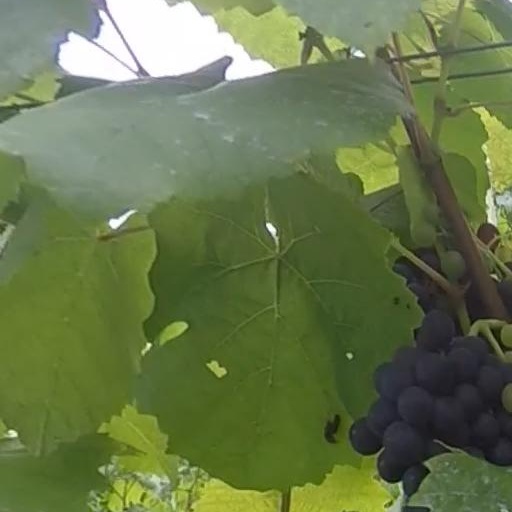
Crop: grape